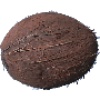
Label: Cocos 1